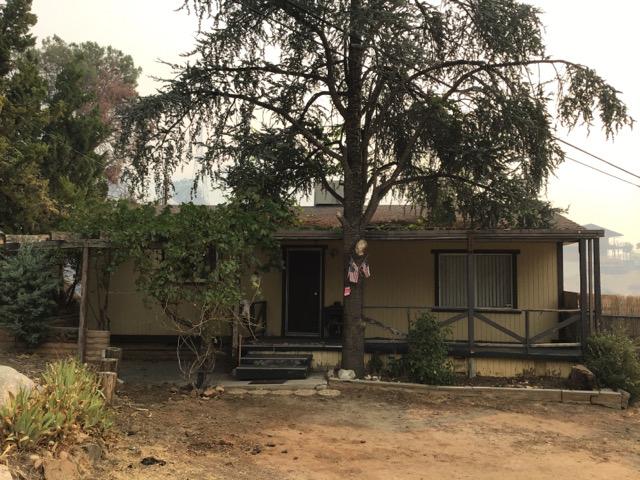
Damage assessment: no_damage